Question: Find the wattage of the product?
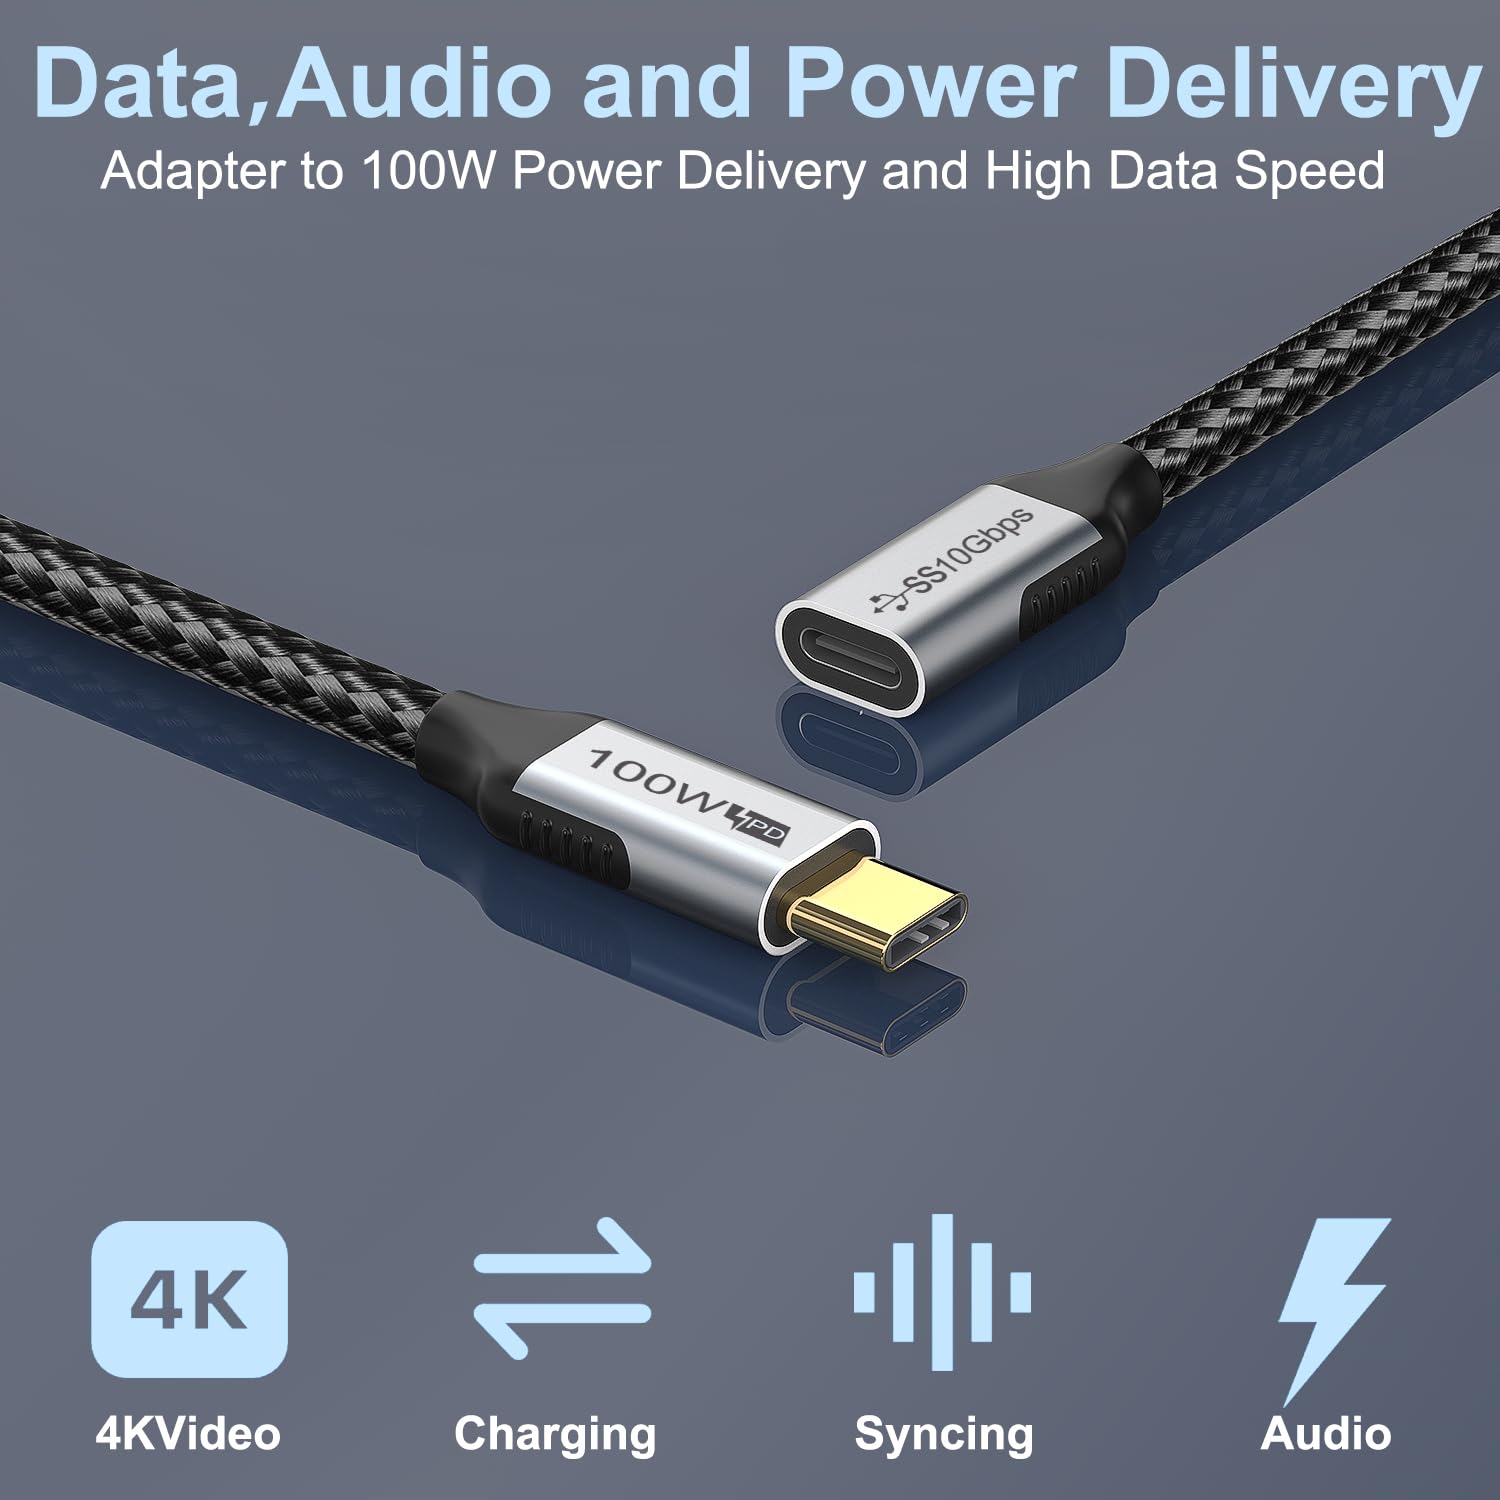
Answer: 100.0 watt